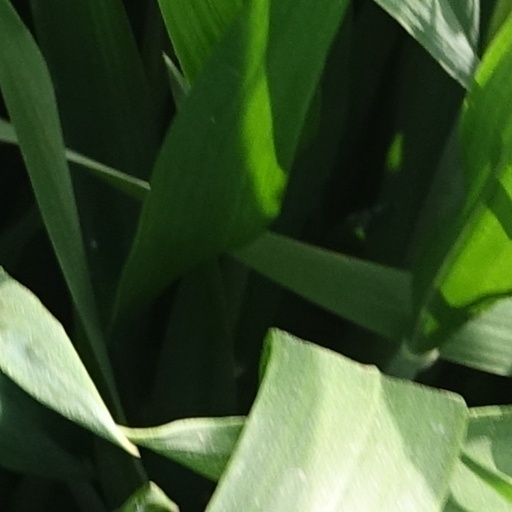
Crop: wheat